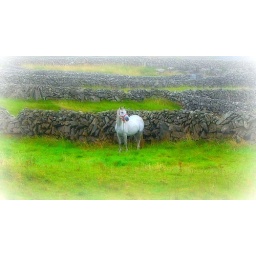
horse in field